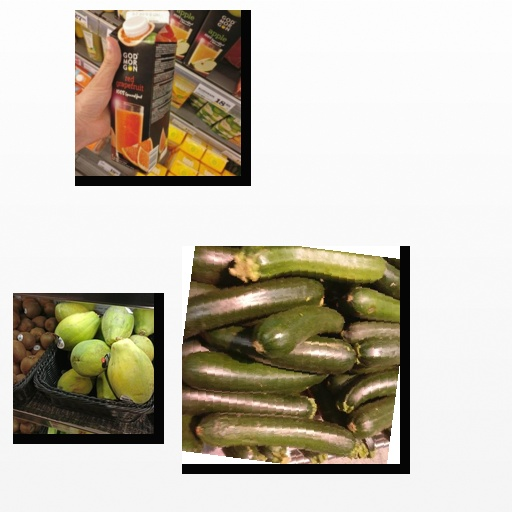
Food items: papaya, grapefruit_juice, zucchini